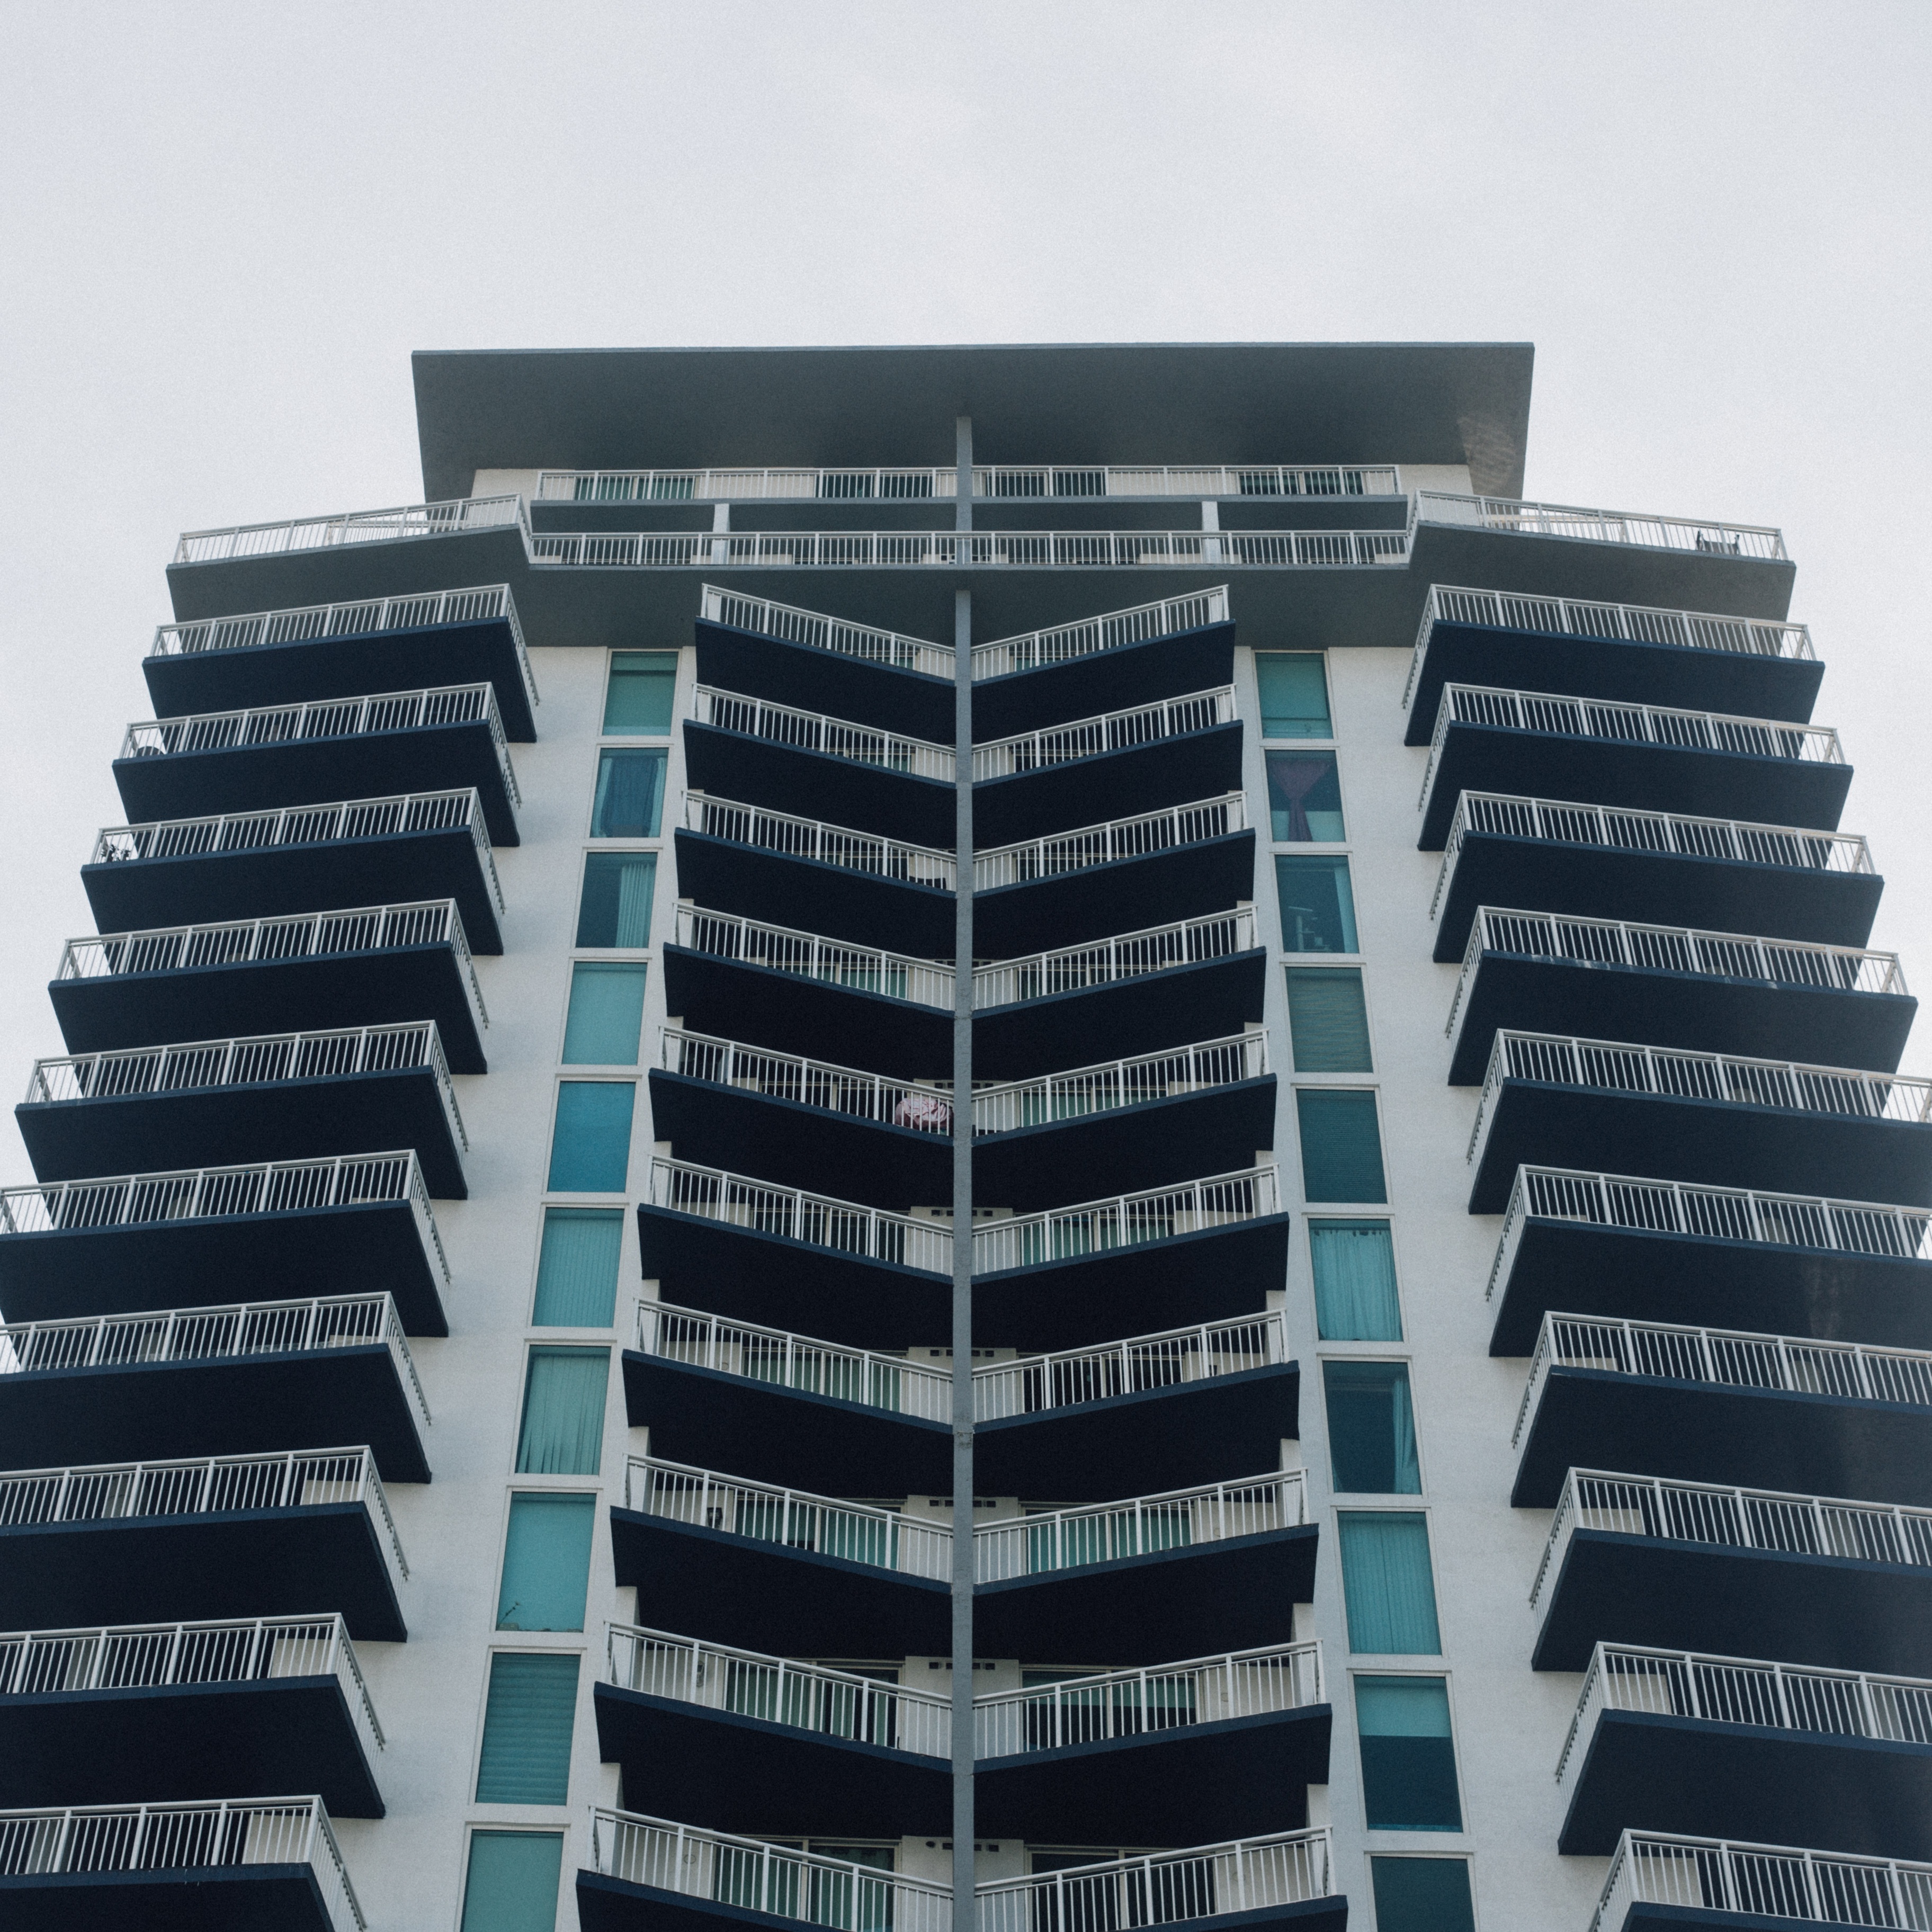
architecture, building, skyscraper, tower block, modern building, condominium